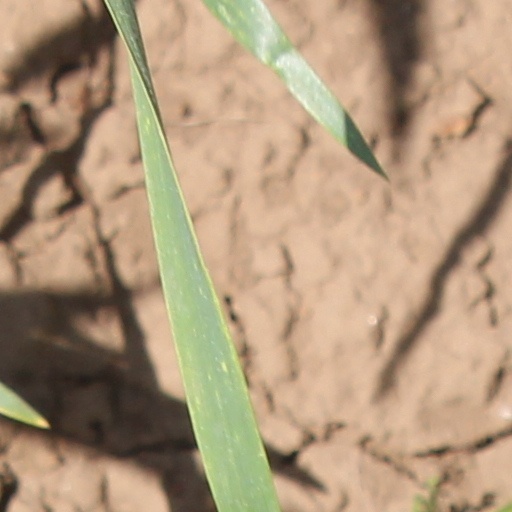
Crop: wheat